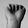
ASL letter: A